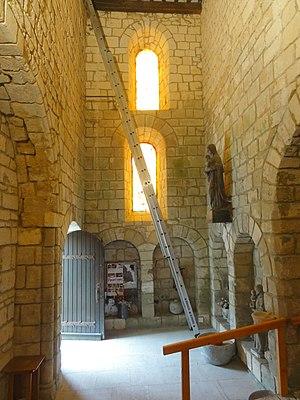
Intérieur de l'église - voir titre.
L’église Saint-Georges est une église catholique paroissiale située à Ronquerolles, dans le Val-d'Oise, en France. C'est un édifice rustique agrandi et remanié à plusieurs reprises, qui ne contient aucune voûte, aucun chapiteau. Il se compose d'une nef, accompagnée d'un unique bas-côté au sud, avec lequel il communique par trois arcades toutes différentes ; d'un clocher situé à la fin du bas-côté, au sud du chœur ; et d'un long chœur avec une abside à pans coupés. Les étroites fenêtres romanes dans les murs latéraux de la nef justifient sa datation de la fin du XIᵉ siècle. La base du clocher est un peu plus récente, et se rattache à la fin de la période romane ou au tout début de la période gothique, autour du milieu du XIIᵉ siècle, par ses contreforts plats. Les parties hautes de la façade et les fenêtres latérales de la nef n'ont été ajoutées qu'en 1257. Le portail date encore d'une époque différente. Il est de style gothique flamboyant, et constitue le seul élément de l'église qui a bénéficié d'un décor sculpté. Les autres parties de l'église, le chœur, le bas-côté et l'étage de beffroi du clocher, sont difficilement datables par leur manque de caractère.